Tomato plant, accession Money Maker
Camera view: horizontal (90 deg, fisheye); turntable rotation: 90 degrees
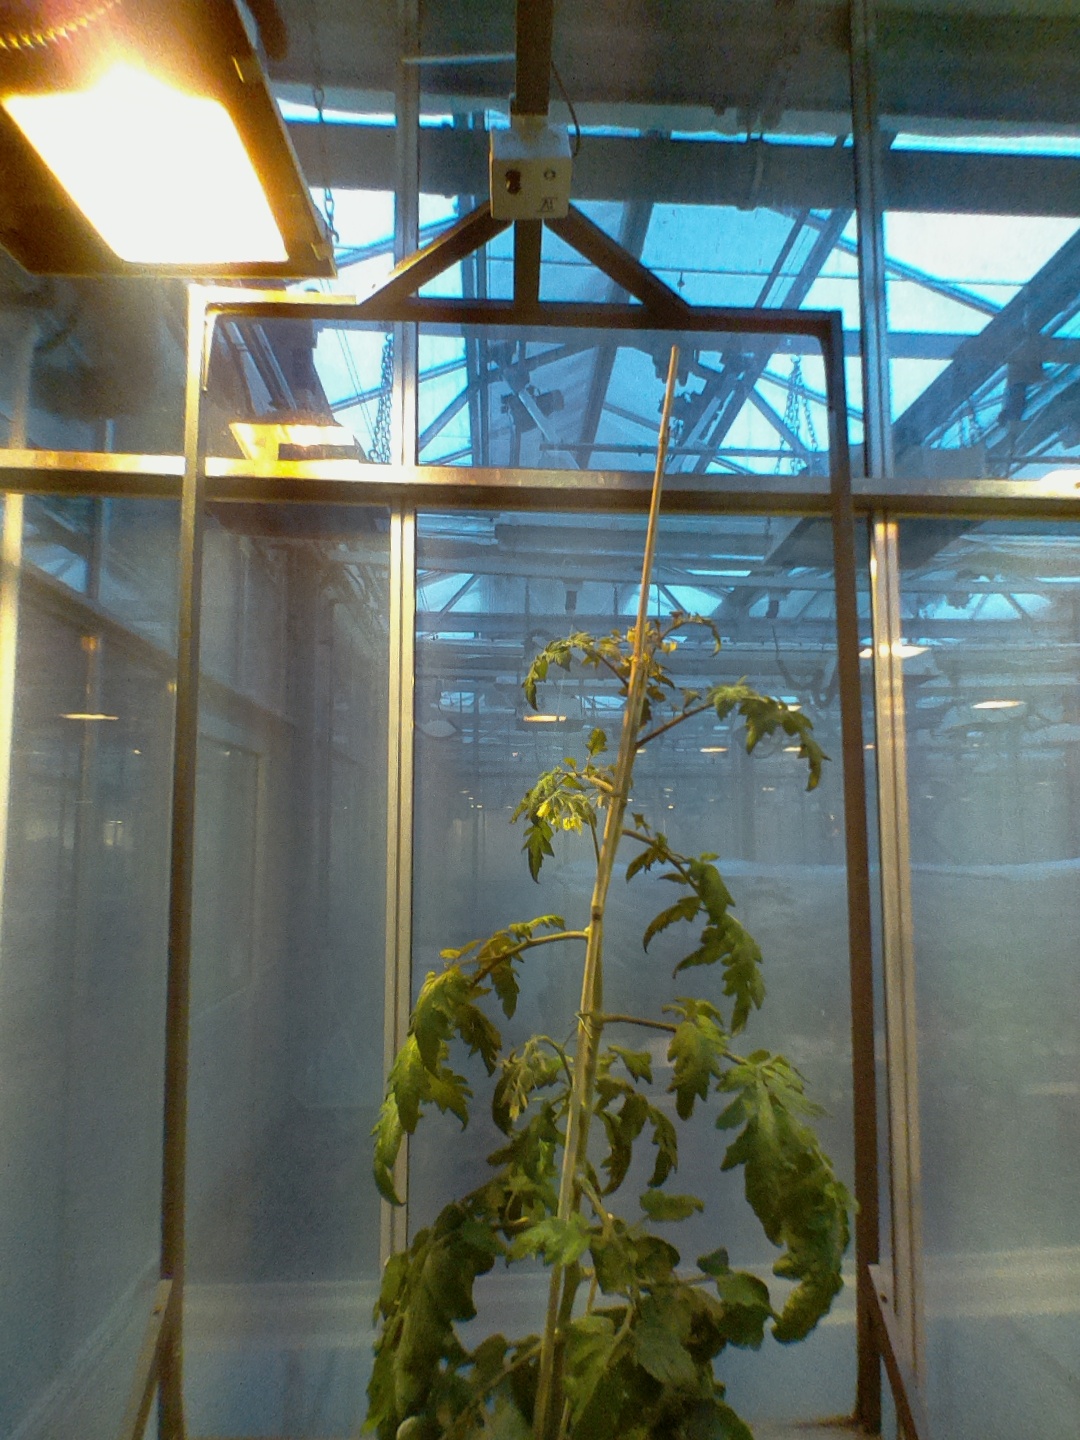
BBCH growth stage 70: Fruits at the main stem or branches visibles